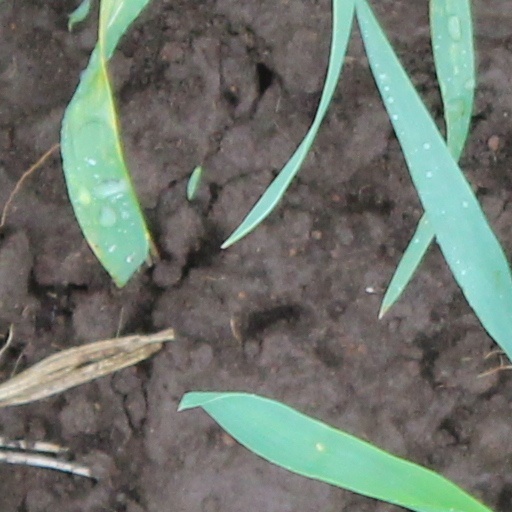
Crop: wheat